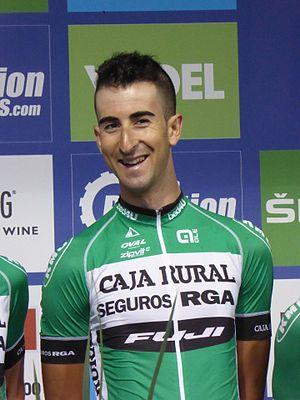
Diego Rubio Hernández, né le 13 juin 1991 à Navaluenga, est un coureur cycliste espagnol, membre de l'équipe Burgos BH.